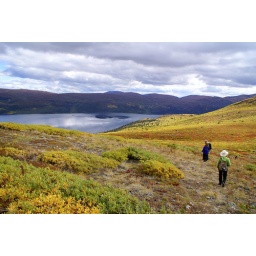
Hiking through the mountains by fish lake